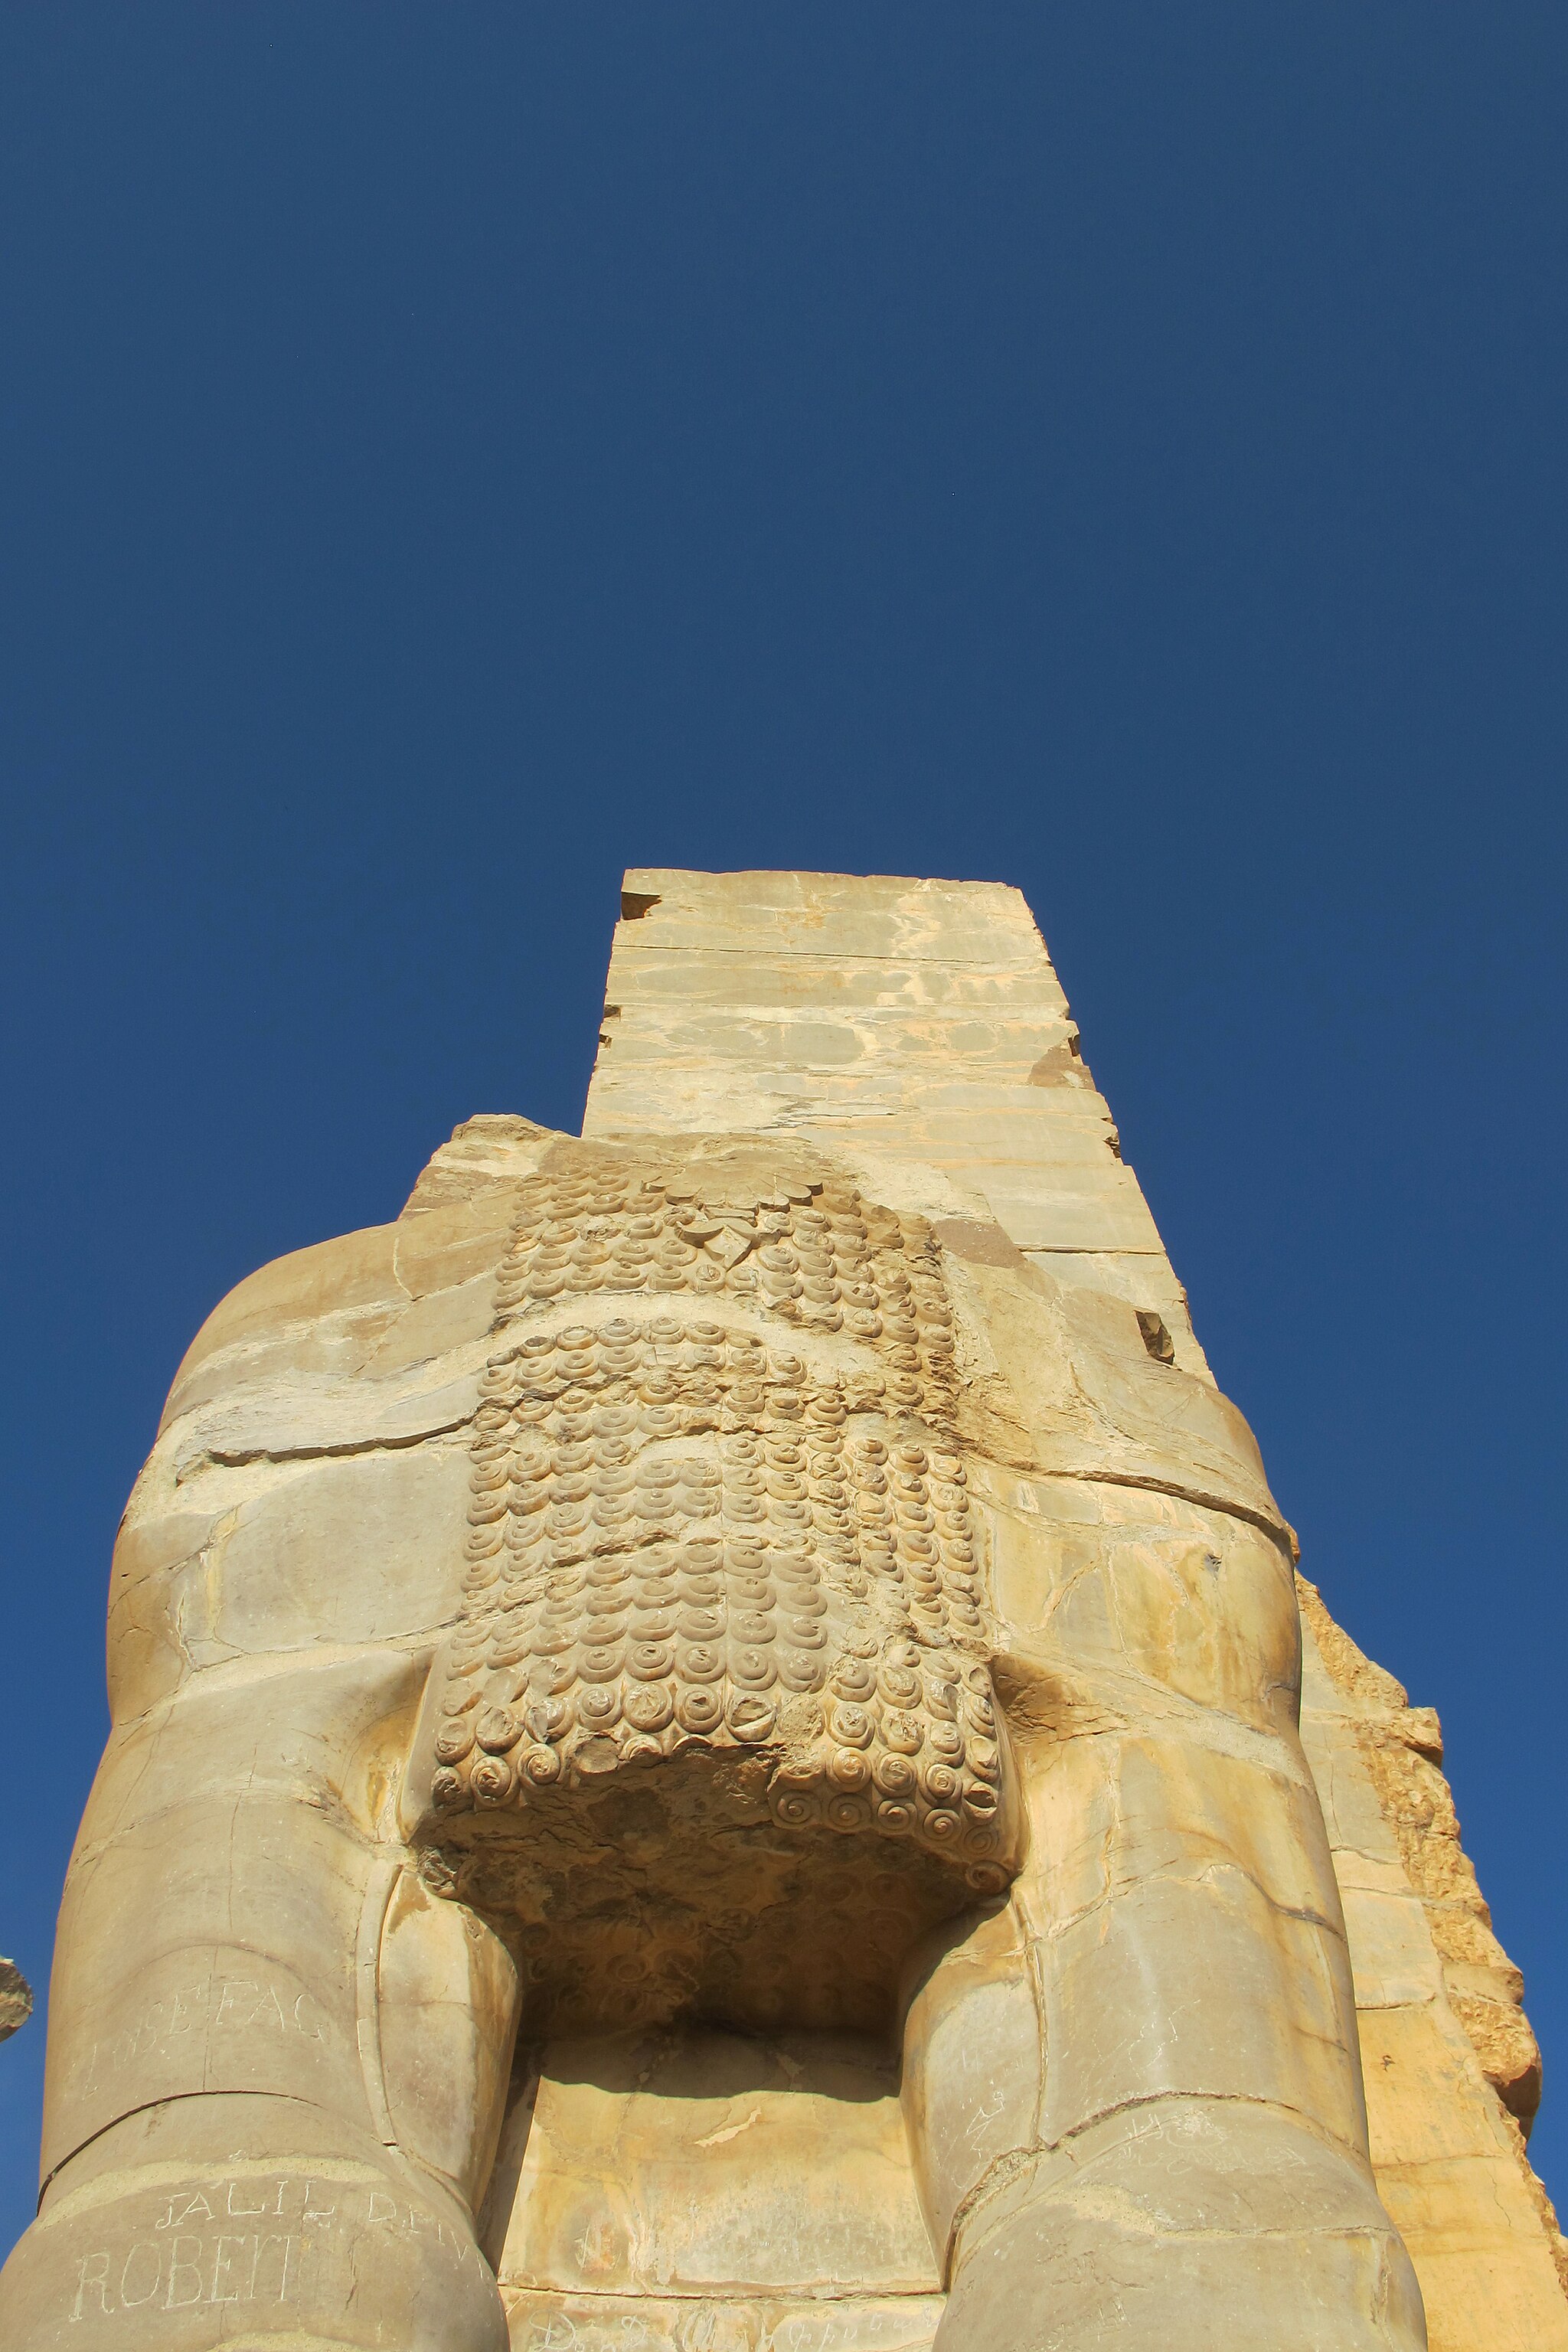
Title: تخت جمشید به روایت مینیک8
Date: 2016-07-16 23:16:35
Categories: Images from Wiki Loves Monuments 2018, Self-published work, Cultural heritage monuments in Iran with known IDs, Uploaded via Campaign:wlm-ir, Images from Wiki Loves Monuments in Marvdasht, 2016 in Persepolis, Images from Wiki Loves Monuments 2018 in Iran, Details of Gate of All Nations